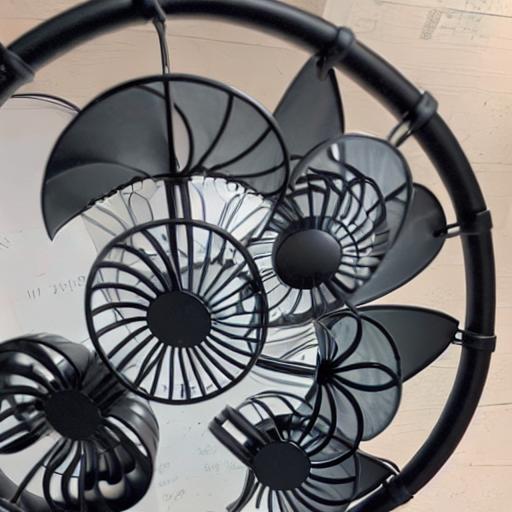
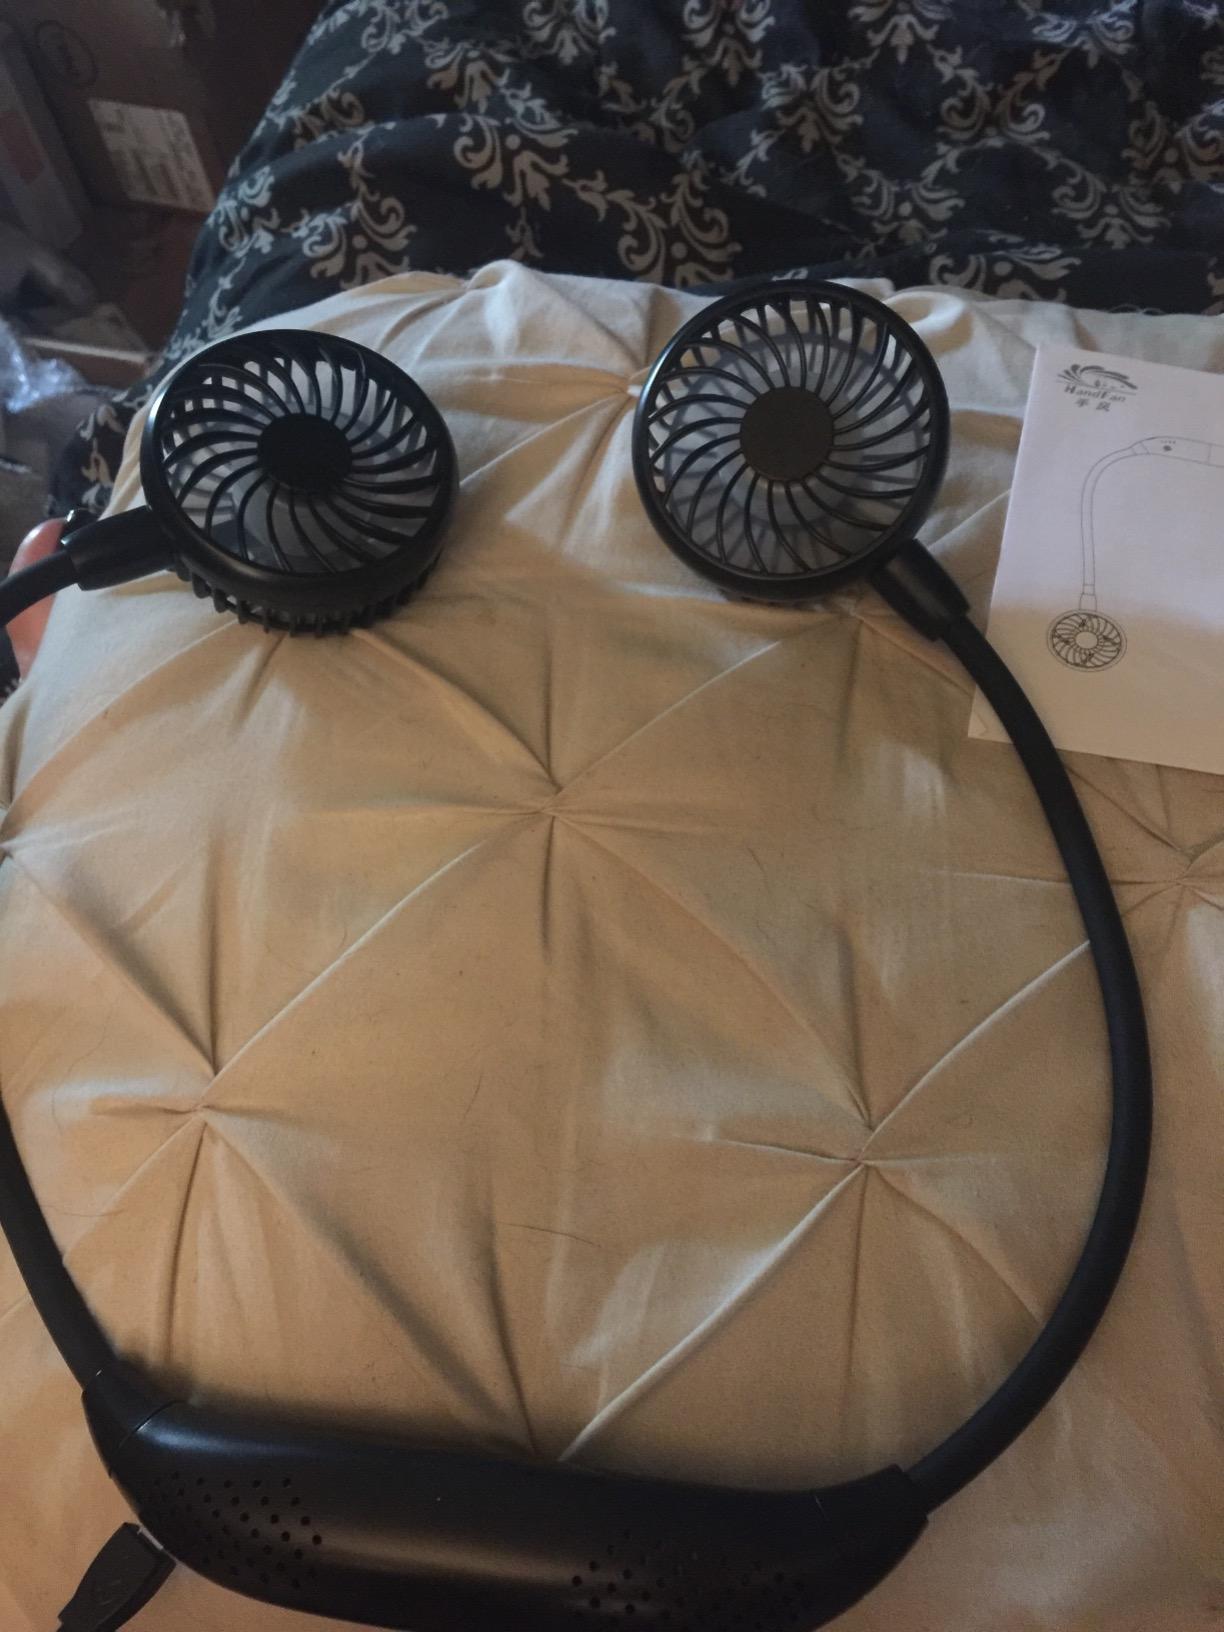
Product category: fan
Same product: no